Smash (Russian band)

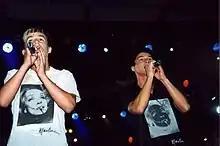
Smash!! in 2002; Topalov (left) and Lazarev (right).

Smash!! (in Russian: СМЭШ!!) was a Russian pop duo formed in 2001 which consisted of members Sergey Lazarev and Vlad Topalov. They sang mainly in English, and were most popular among teenagers in Russia and Southeast Asia. The duo were the first winners of New Wave, winning the contest in 2002. Although the duo fell apart in 2004, Smash!! officially disbanded in 2005.